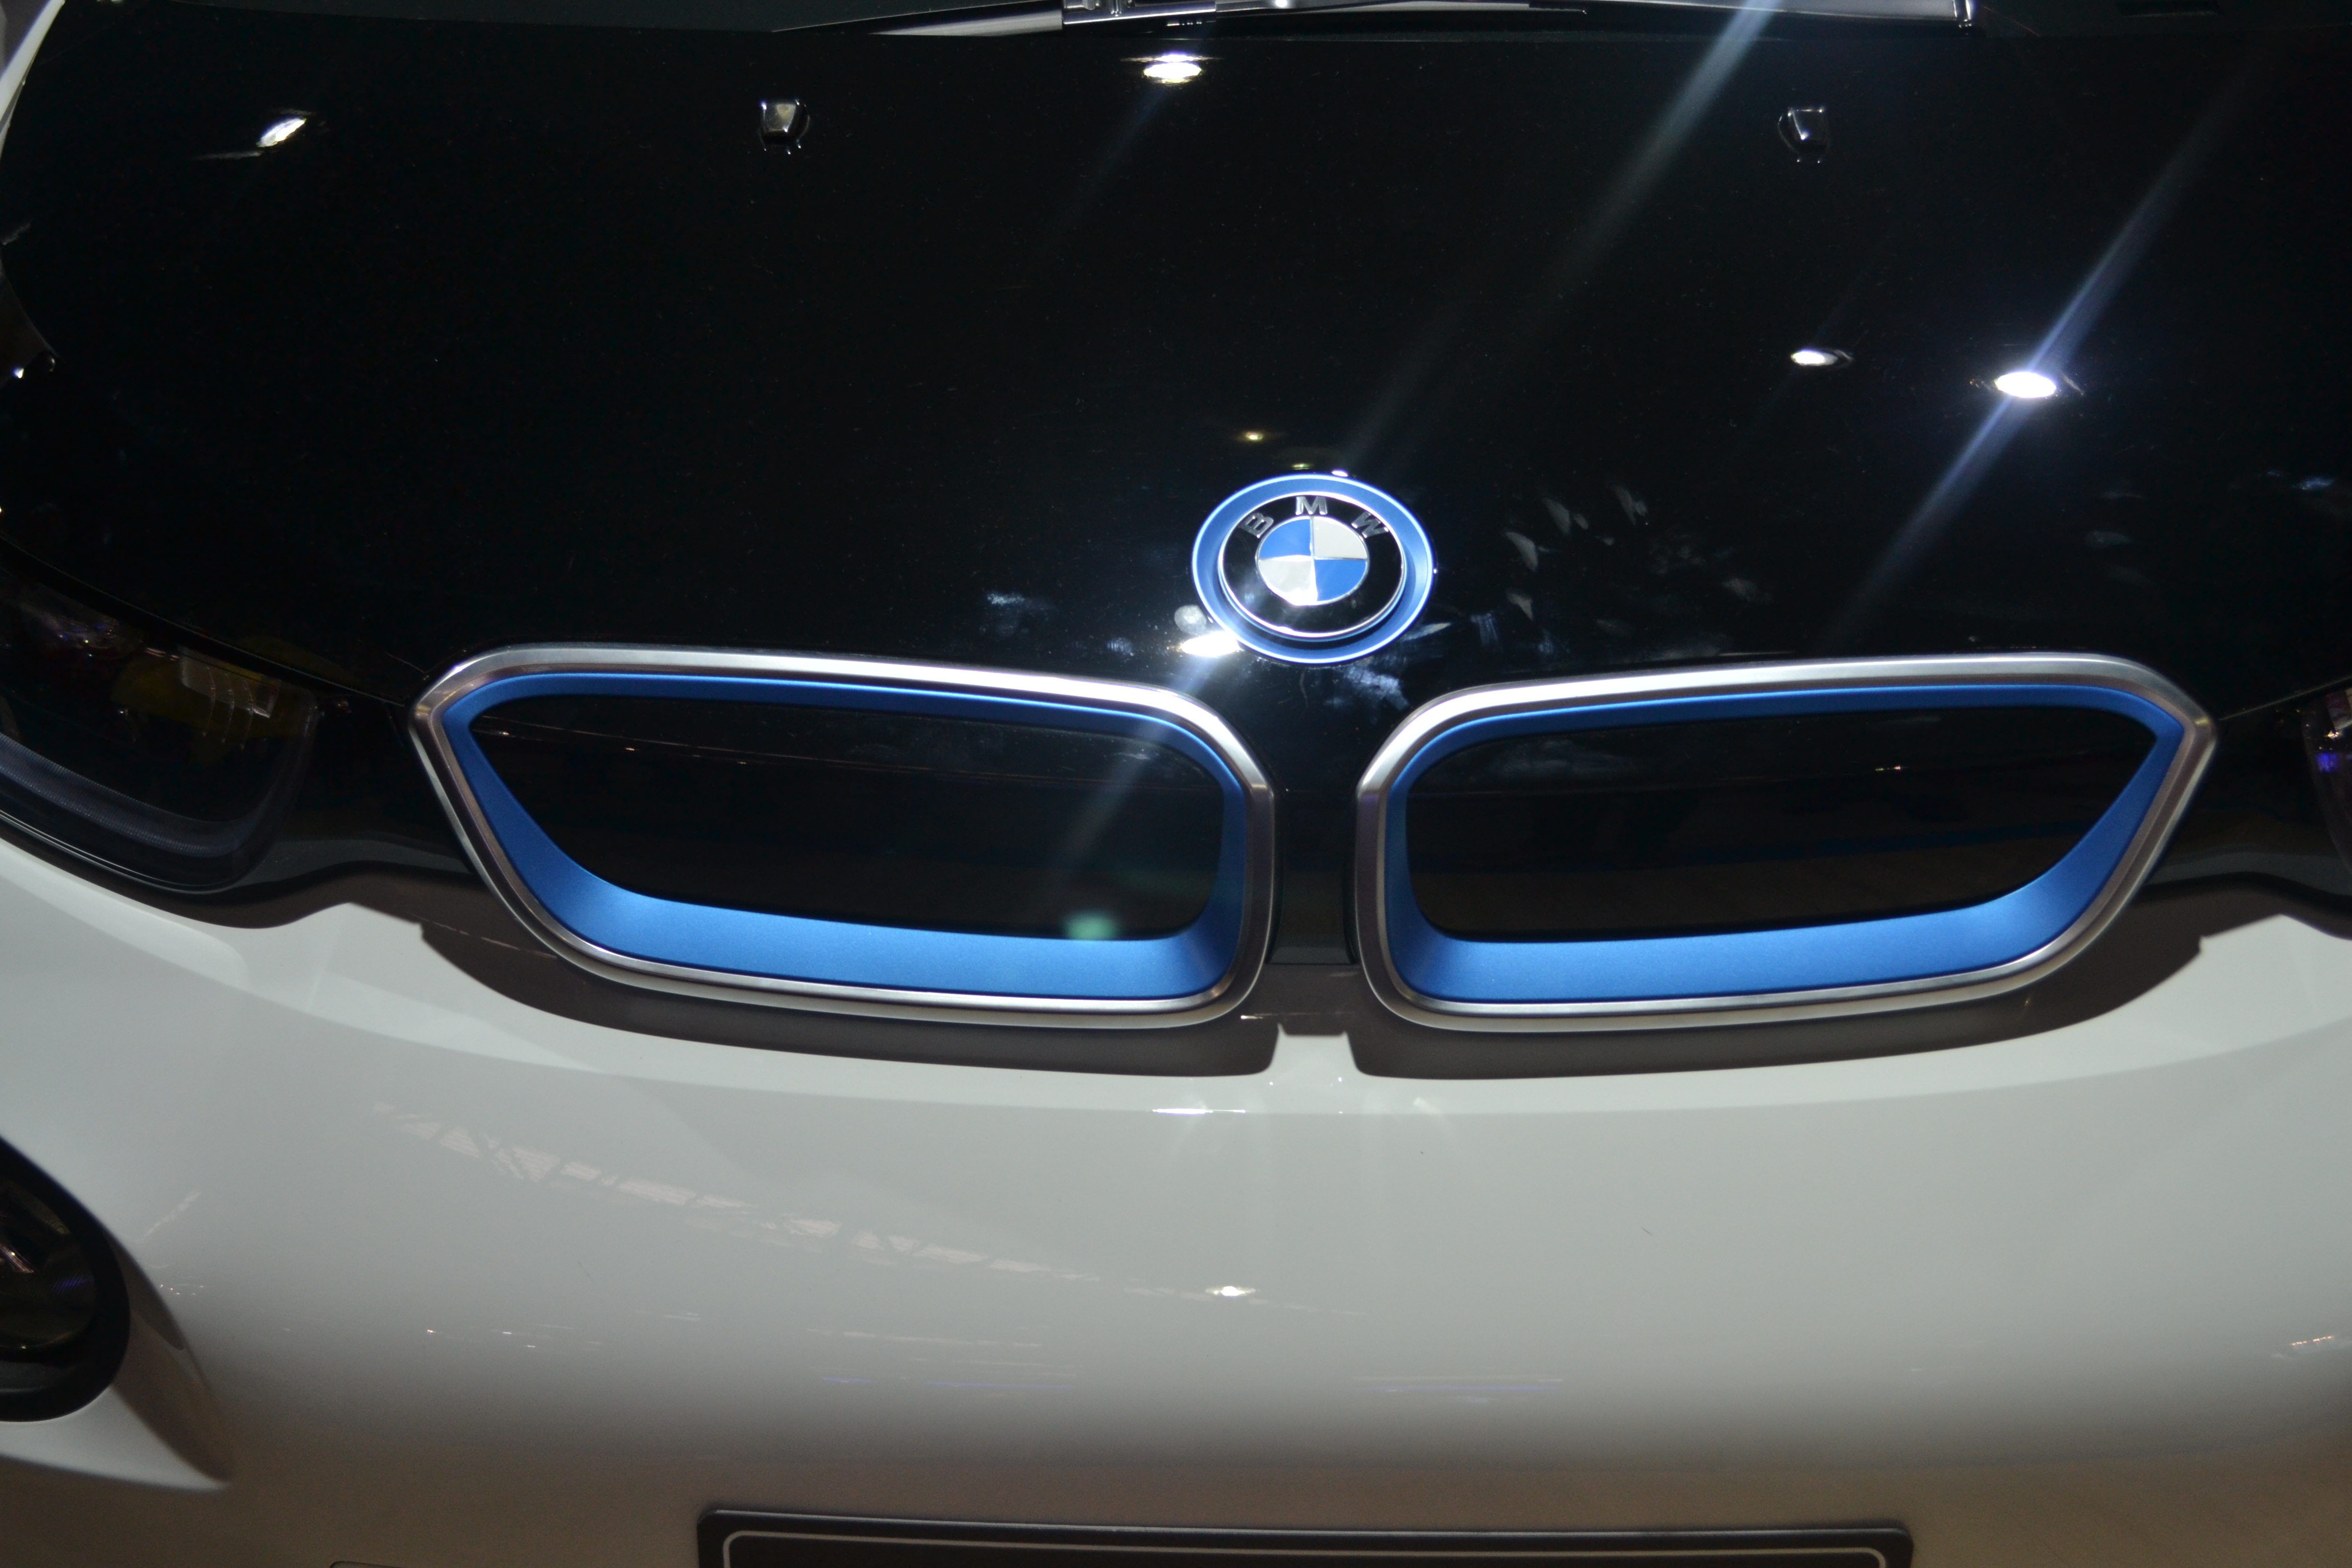
car, wheel, advertising, vehicle, grille, sports car, bumper, international, sedan, bmw, convertible, auto show, land vehicle, automobile make, automotive exterior, compact car, automotive design, luxury vehicle, executive car, sports sedan, personal luxury car, reinvent